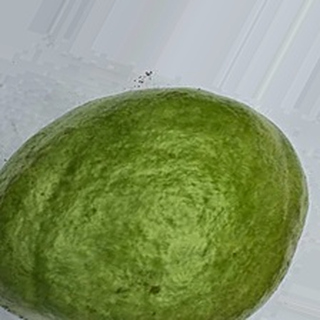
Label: healthy_guava